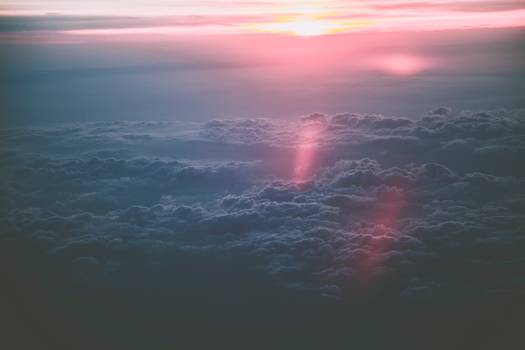
Label: No Watermark